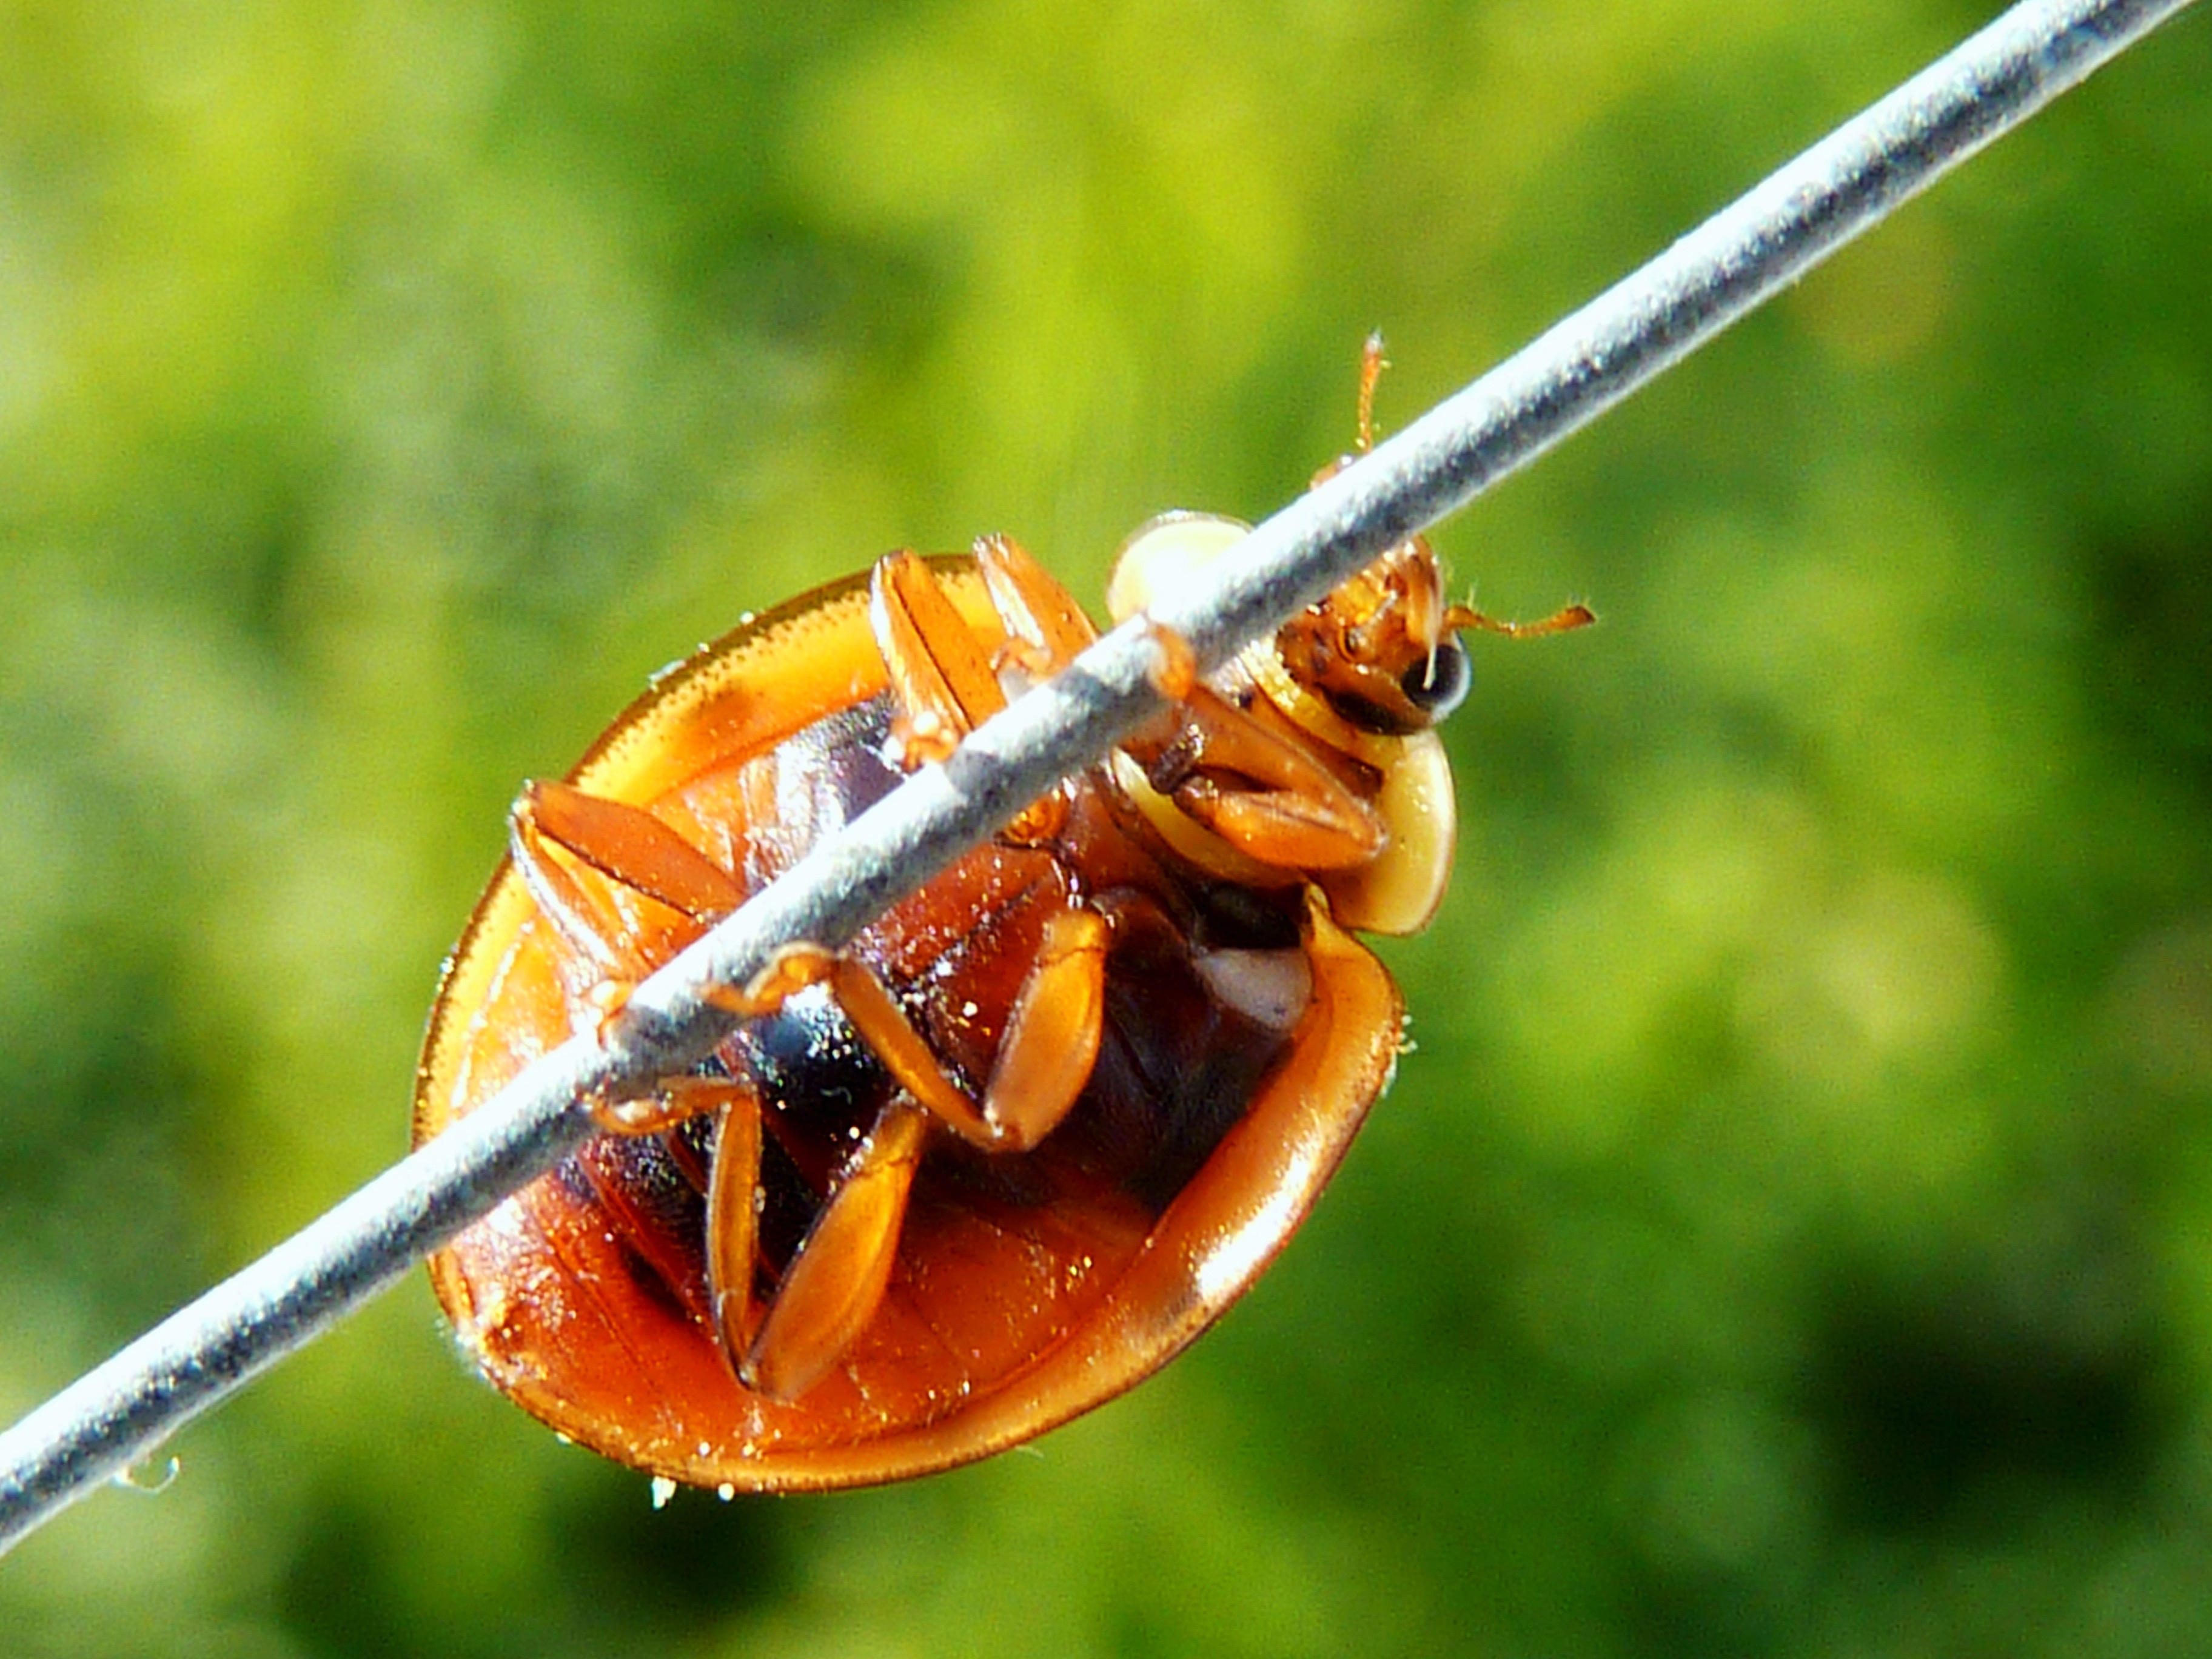
nature, photography, flower, green, red, insect, macro, ladybug, yellow, fauna, invertebrate, close up, hornet, wasp, beetle, luck, nectar, points, macro photography, lucky charm, leaf beetle, harmonia axyridis, lucky ladybug, membrane winged insect